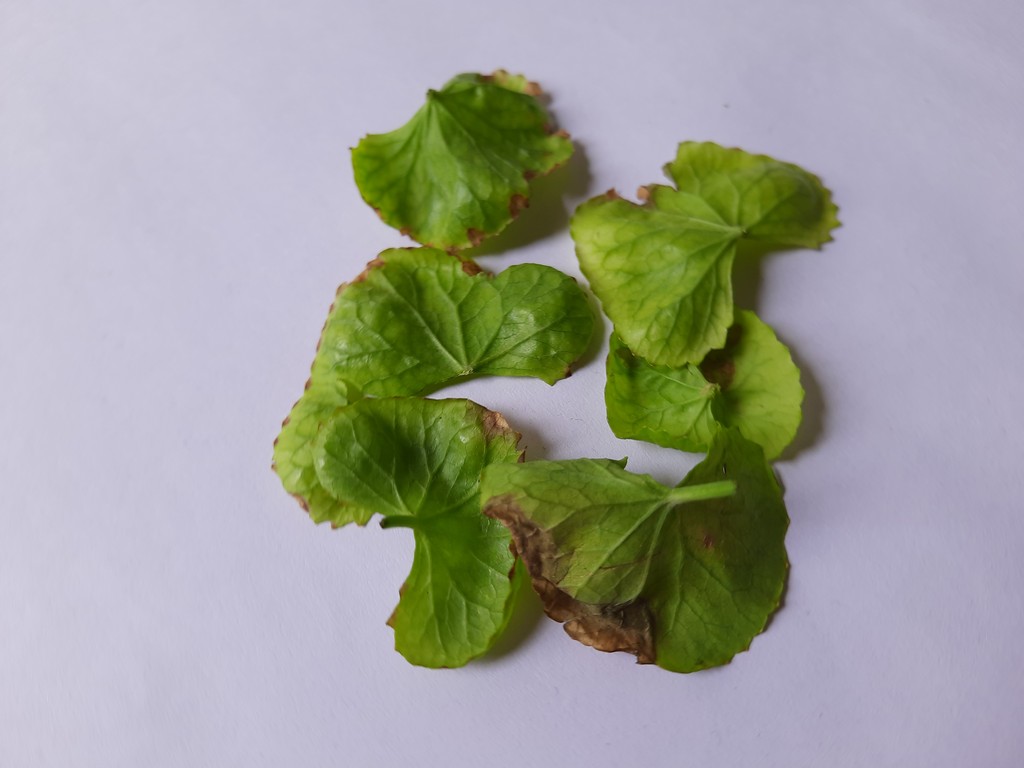
Label: Unhealthy